Charles Best (medical scientist)

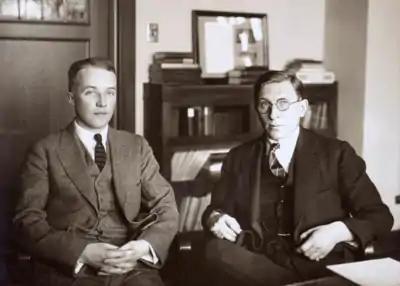
Charles Best and Frederick Banting, ca. 1924. <a href="https%3A//insulin.library.utoronto.ca">The Discovery and Early Development of Insulin Digital Collection

, TorontoMacLeod was overseeing the work of Banting, who had no experience in physiology, and his assistant Best. In December 1921, when Banting and Best were having difficulties in refining the pancreatic extract and monitoring glucose levels, MacLeod assigned the biochemist James Collip to the team. In January 1922, while Collip was working on insulin purification, Best and Banting administered prematurely their pancreatic extracts to 14-year-old Leonard Thompson, who suffered a severe allergic reaction. Eventually, Collip succeeded in preparing insulin in a more pure, usable form. Banting, Best and Collip shared the patent for insulin, which they sold to the University of Toronto for one dollar.